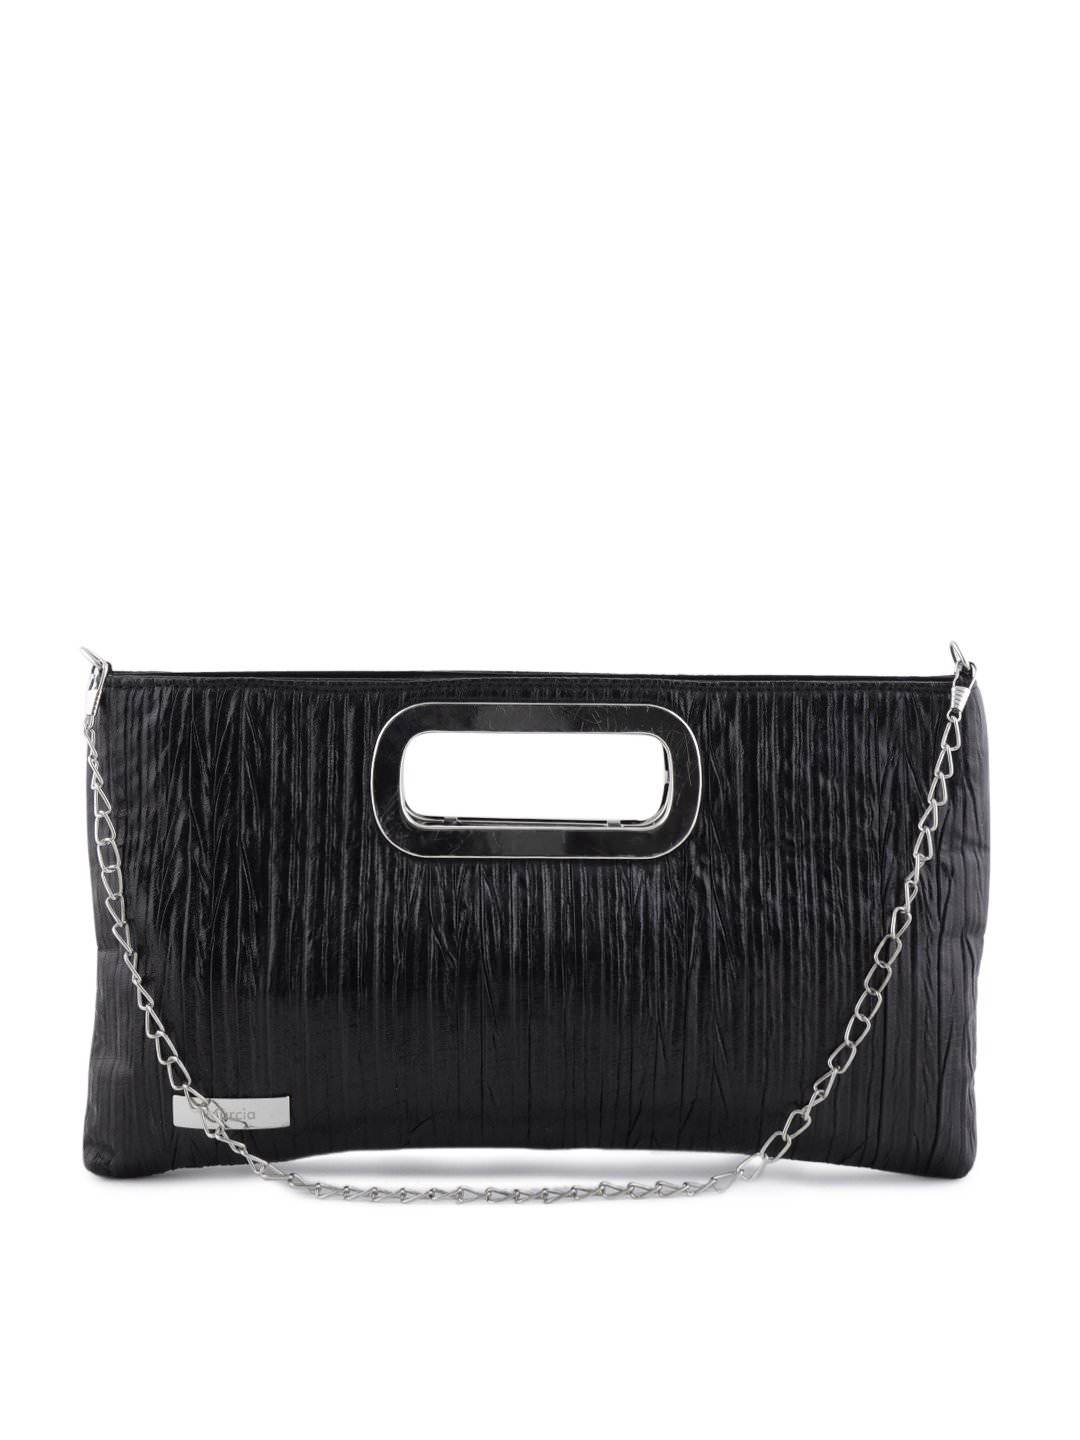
Murcia Women Casual Black Clutch
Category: Accessories / Bags / Clutches
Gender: Women
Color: Black
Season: Winter 2015
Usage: Casual